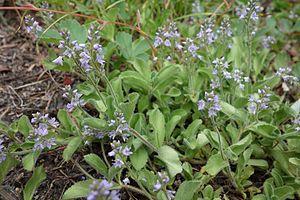
La Véronique officinale, parfois appelée véronique mâle, thé d'Europe, thé des ladres ou manna, est une plante herbacée, classiquement de la famille des Scrofulariacées et de celle des Plantaginacées en classification phylogénétique.